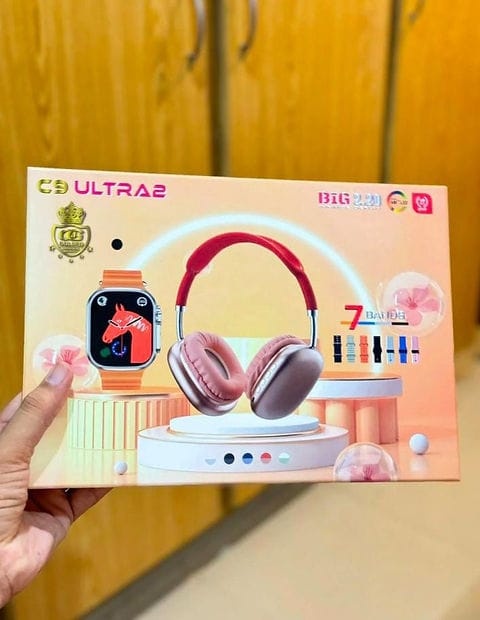
Crown C9 Wireless Earbuds
Experience premium sound without breaking the bank with the Crown C9 Wireless Earbuds – designed for music lovers, gamers, and everyday users. These stylish earbuds deliver powerful bass , crystal-clear audio , and advanced Bluetooth 5.3 connectivity for a smooth, lag-free listening experience. The ergonomic design ensures a secure and comfortable fit, perfect for long hours of use. With smart touch controls , you can play/pause music, answer calls, or activate voice assistants with just a tap. Enjoy noise cancellation that blocks background noise for better focus and call clarity. Key Features: 🔊 Powerful Deep Bass & HD Sound Quality 🔋 Up to 20 Hours Battery Life (with charging case) 📱 Bluetooth 5.3 for strong, stable connectivity 🎧 Noise Cancellation for clear calls and immersive sound 🖐️ Touch Controls – easy music & call management ⚡ Fast Charging with Type-C cable 💧 Sweat & Splash Resistant – perfect for workouts 📲 Compatible with Android, iOS, laptops, and mor
Brand: Crown
Category: Electronics > Audio > Audio Components > Headphones & Headsets > Headphones > In-Ear Headphones